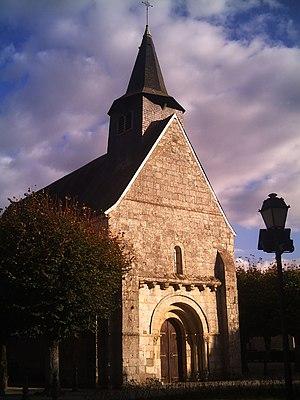
L'église de Niherne
L'église Saint-Sulpice de Niherne est une église catholique française. Elle est située sur le territoire de la commune de Niherne, dans le département de l'Indre, en région Centre-Val de Loire.
Niherne est une commune française située dans le département de l'Indre, en région Centre-Val de Loire.
Cet article recense les monuments historiques de l'Indre, en France.